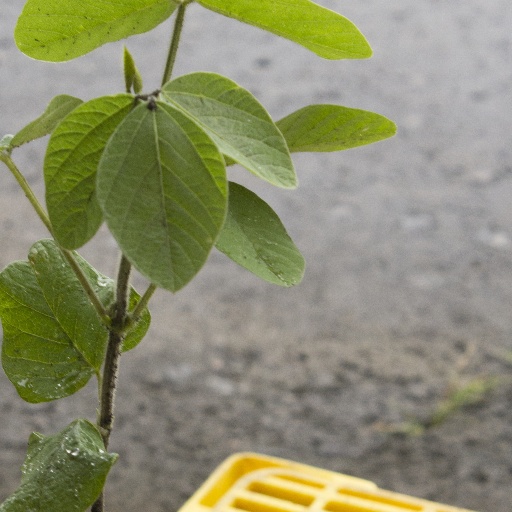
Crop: soybean